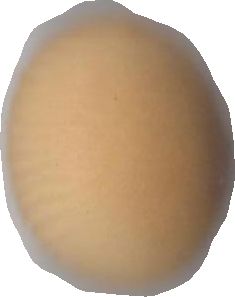
Variety: Grobogan